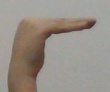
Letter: haa